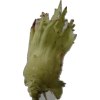
Label: peanut_shell_1x